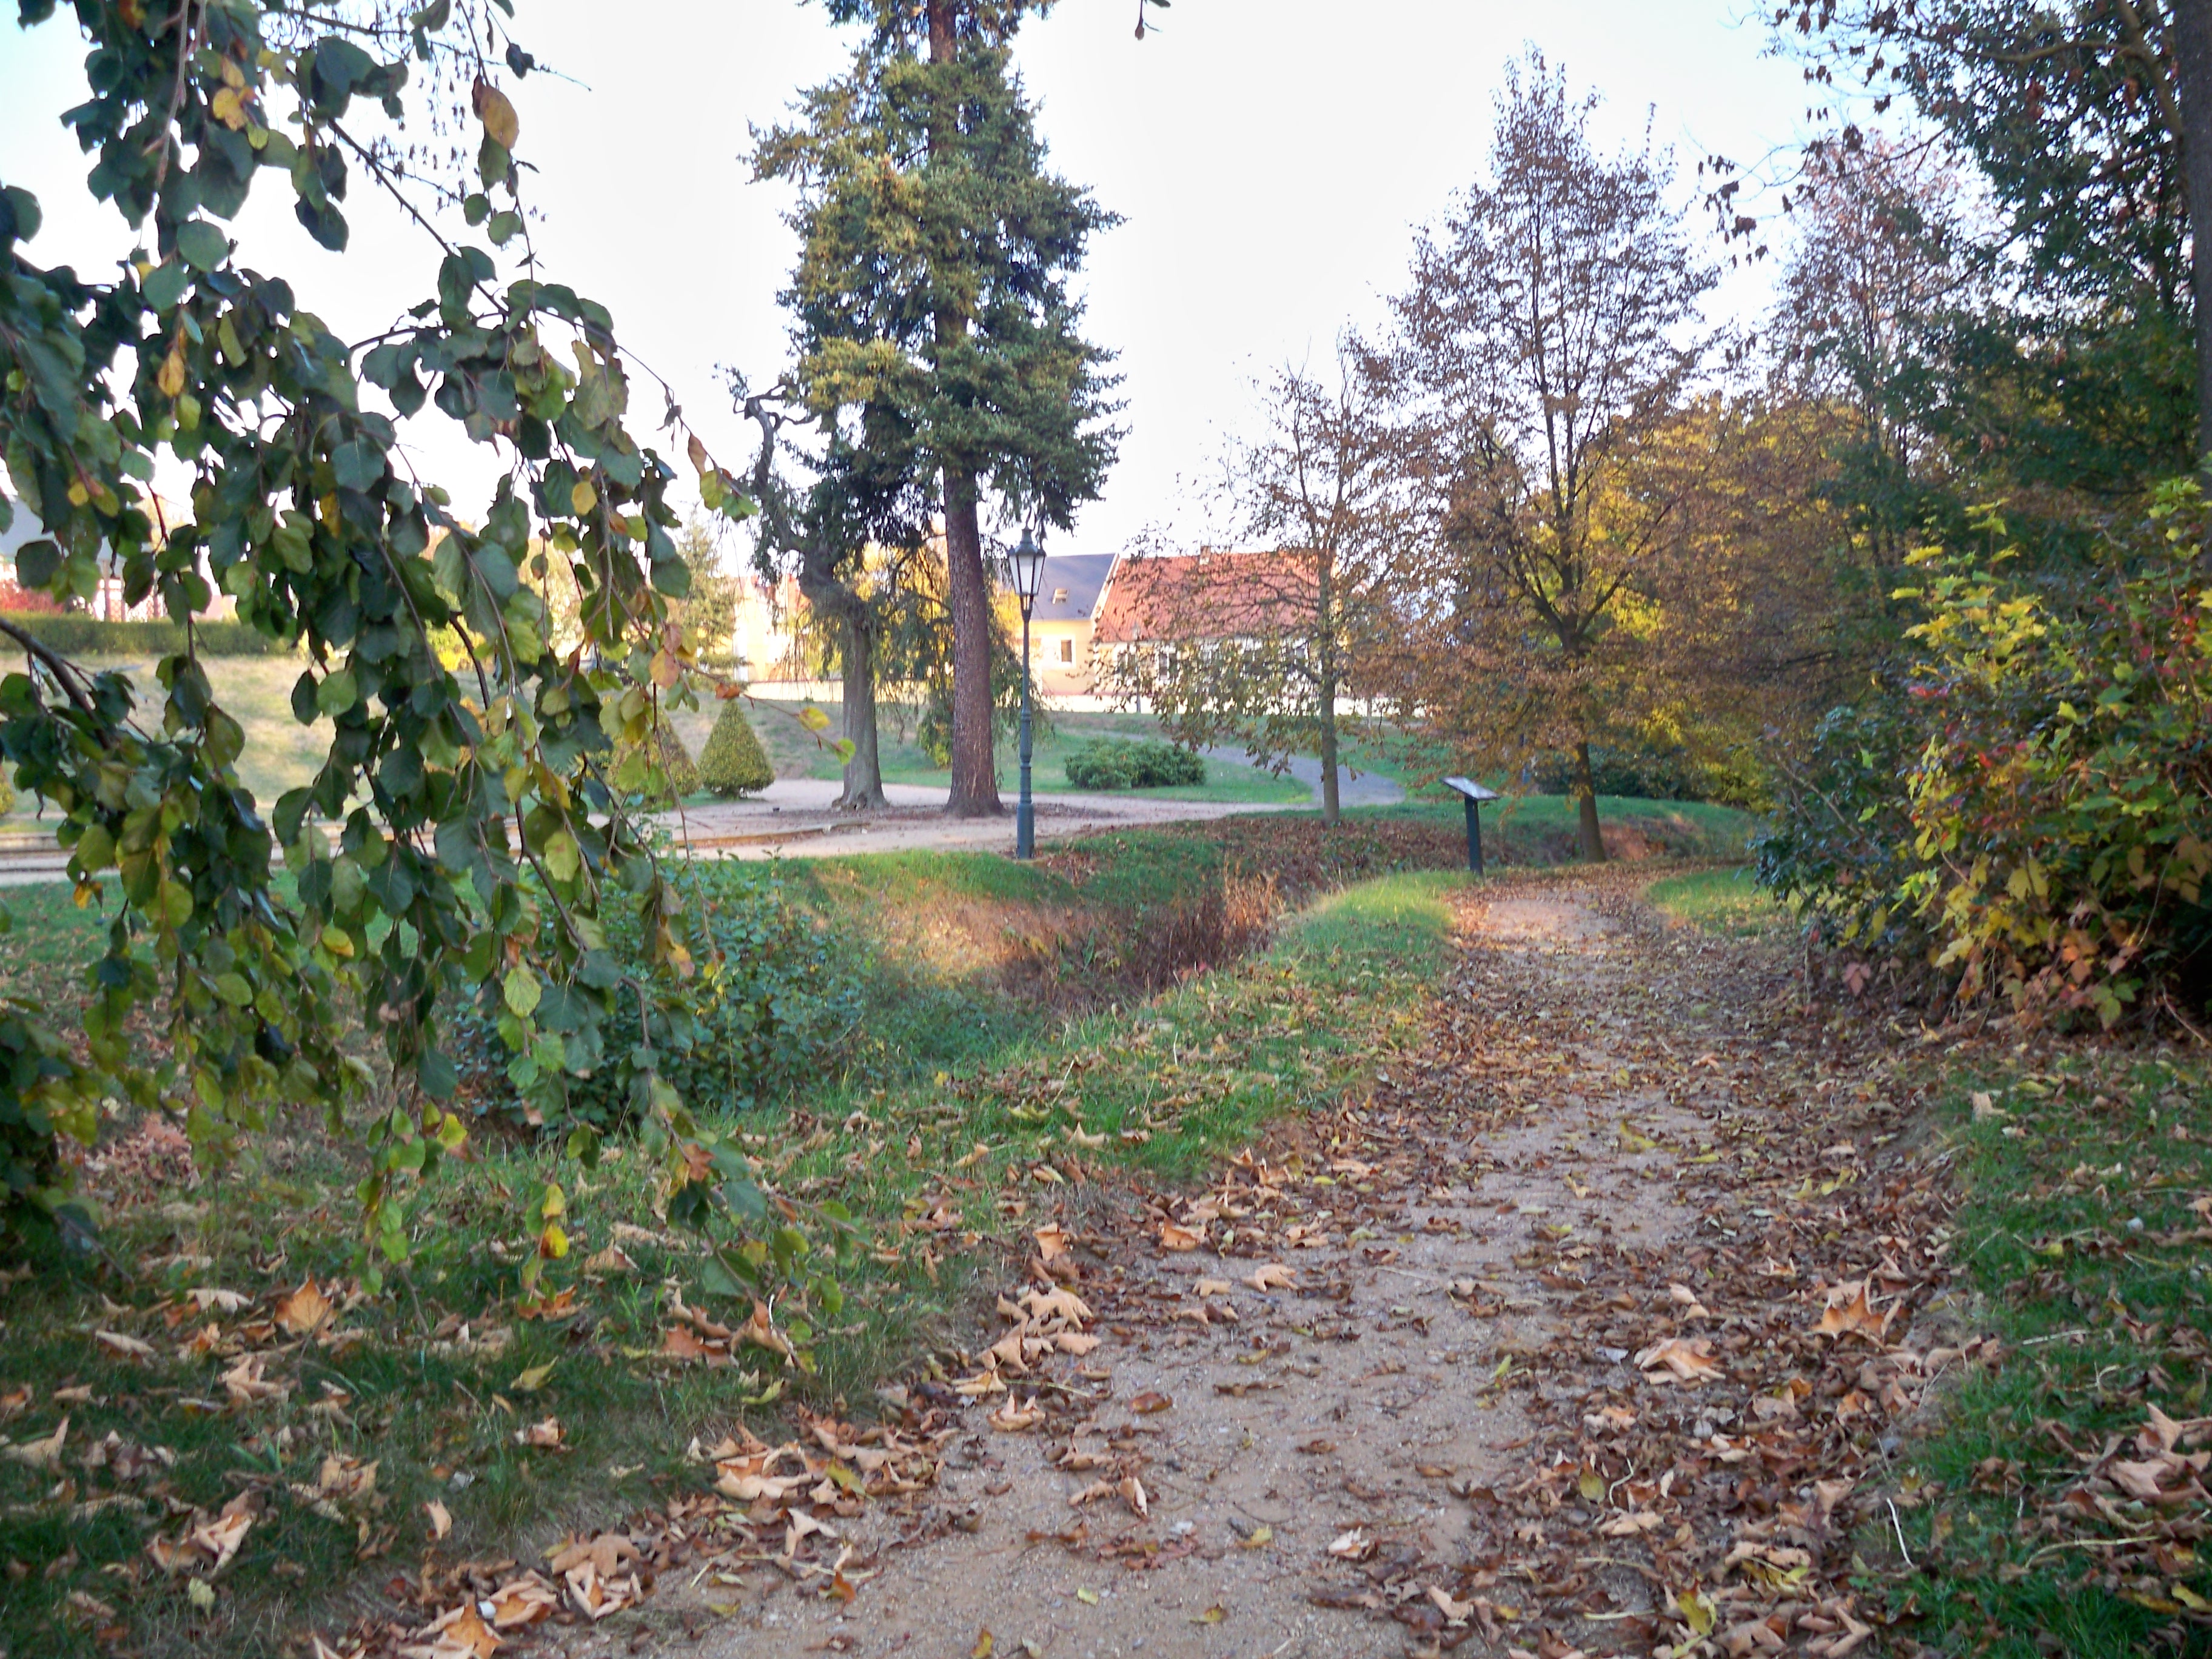
ostrov, tree, leaf, autumn, natural environment, grass, plant, woody plant, trail, rural area, road, land lot, sunlight, house, woodland, forest, landscape, park, path, state park